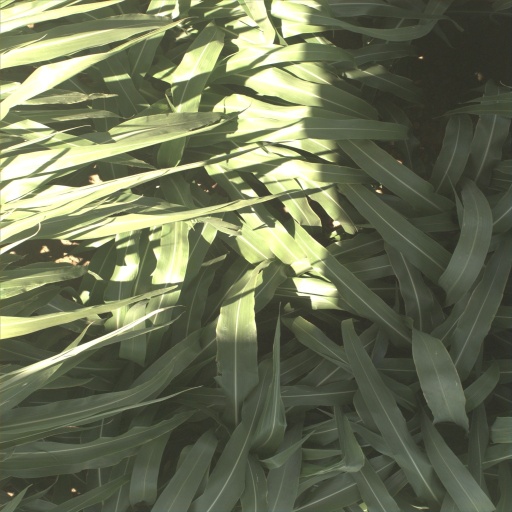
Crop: sorghum